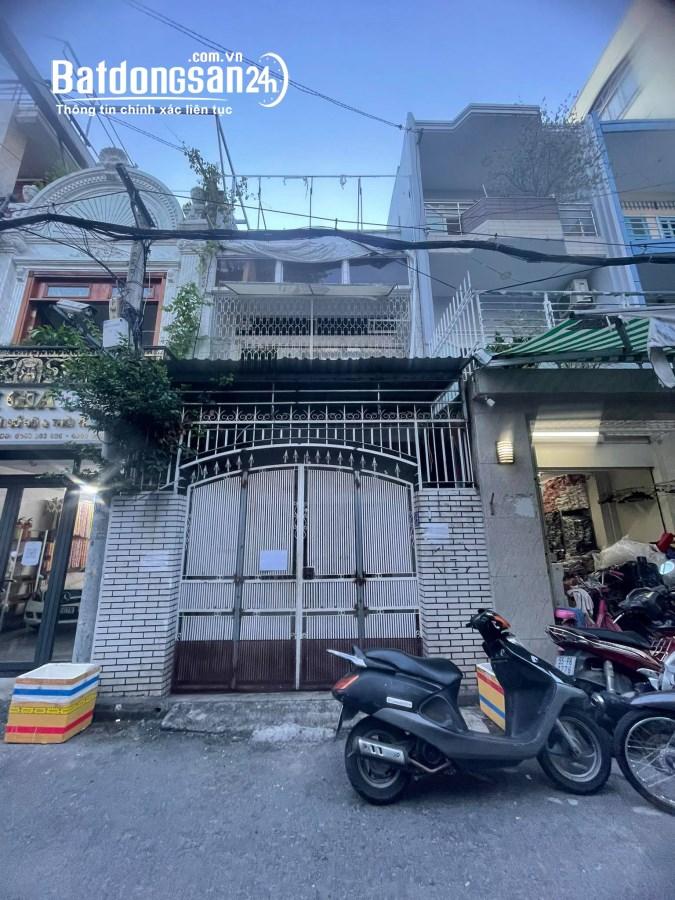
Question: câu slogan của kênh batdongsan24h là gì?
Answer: thông tin chính xác liên tục